Reyhan Karaca

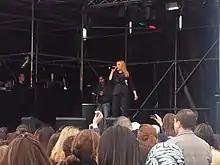
Karaca performing in Brussels, May 2012

Karaca was born as the daughter of actor Ahmet Karaca in Harbiye, Şişli. She grew up in a family that was closely associated with music. At the age of 8, she won the Istanbul Children's Choir award. After attending Harbiye Primary School, she passed the exams of Istanbul Technical University Turkish Music State Conservatory, and continued her education at the Instrument-Training Department. Her admiration of George Michael, led her pursue a musical career in 1984.